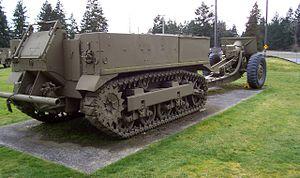
Le M5 high-speed Tractor est un tracteur d'artillerie américain conçu en 1942 et produit la même année par la société International Harvester.